São Paulo Museum of Image and Sound

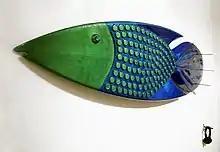
"LURE #3" a recycled-surfboard sculpture by Californian artist Ithaka Darin Pappas as exhibited during Festival Alma Surf hosted by São Paulo Museum of Image and Sound.

The museum's collection includes more than 350,000 entries. It comprises films (shorts, features, and documentaries), videos, records, photographs, works of graphic design, etc. The museum keeps an important program of transcription and documentation of oral tradition and the "LabMIS", a research and production center for new media with an artist-in-residence program.